Bottega Veneta

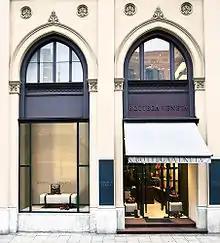
Bottega Veneta store in Munich

Bottega Veneta manufactures fashion ready-to-wear, handbags, shoes, accessories, jewelry and fragrances. It operates the "Manifattura Veneta Pelletterie" (leather manufacturer) in Altavilla Vicentina (since 2011), in Malo (since 2012), and in Dueville (since 2019) in the Veneto region. The company is part of the luxury group Kering. In 2024, Bottega Veneta's revenue reached 1.7 billion euros.